Strike action

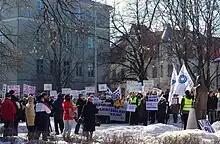
A teachers' strike in Tartu, Estonia in front of the Ministry of Education building, March 2012

Strikes are rare, in part because many workers are not covered by a collective bargaining agreement. Strikes that do occur are generally fairly short in duration. Labor economist John Kennan notes: